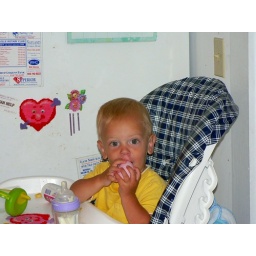
brown Luke with egg in high chair